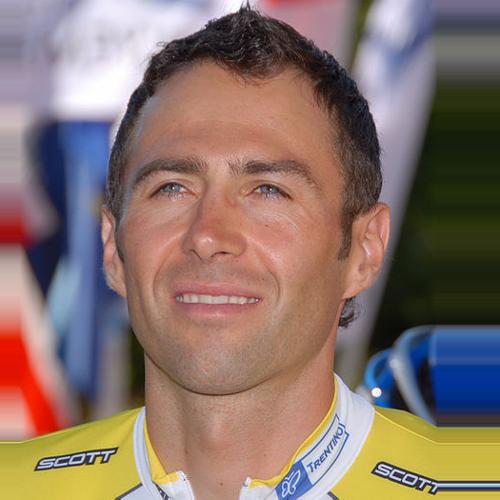
Age: 35